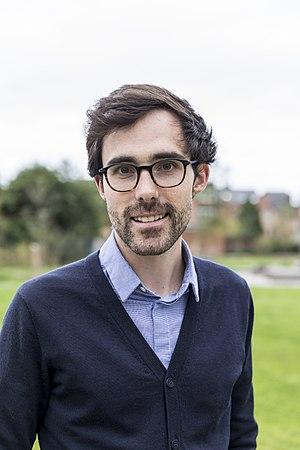
Kristof Calvo, de son nom complet Kristof Calvo y Castañer, né à Rumst le 30 janvier 1987, est un homme politique belge flamand, membre de Groen. Il représente la circonscription électorale d'Anvers à la Chambre des représentants depuis le 13 juin 2010. Il est membre du conseil municipal de Malines depuis le 1ᵉʳ janvier 2013.